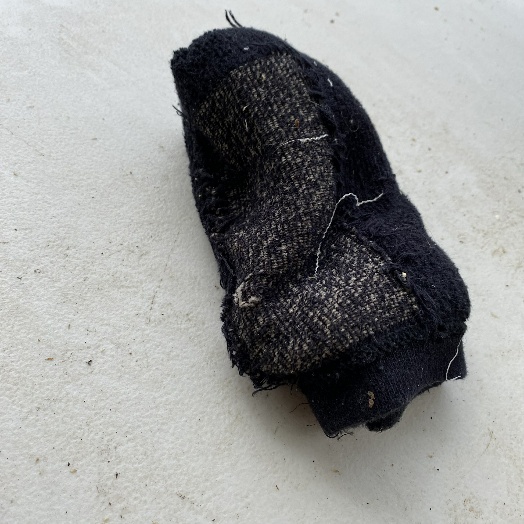
Label: Textile Trash